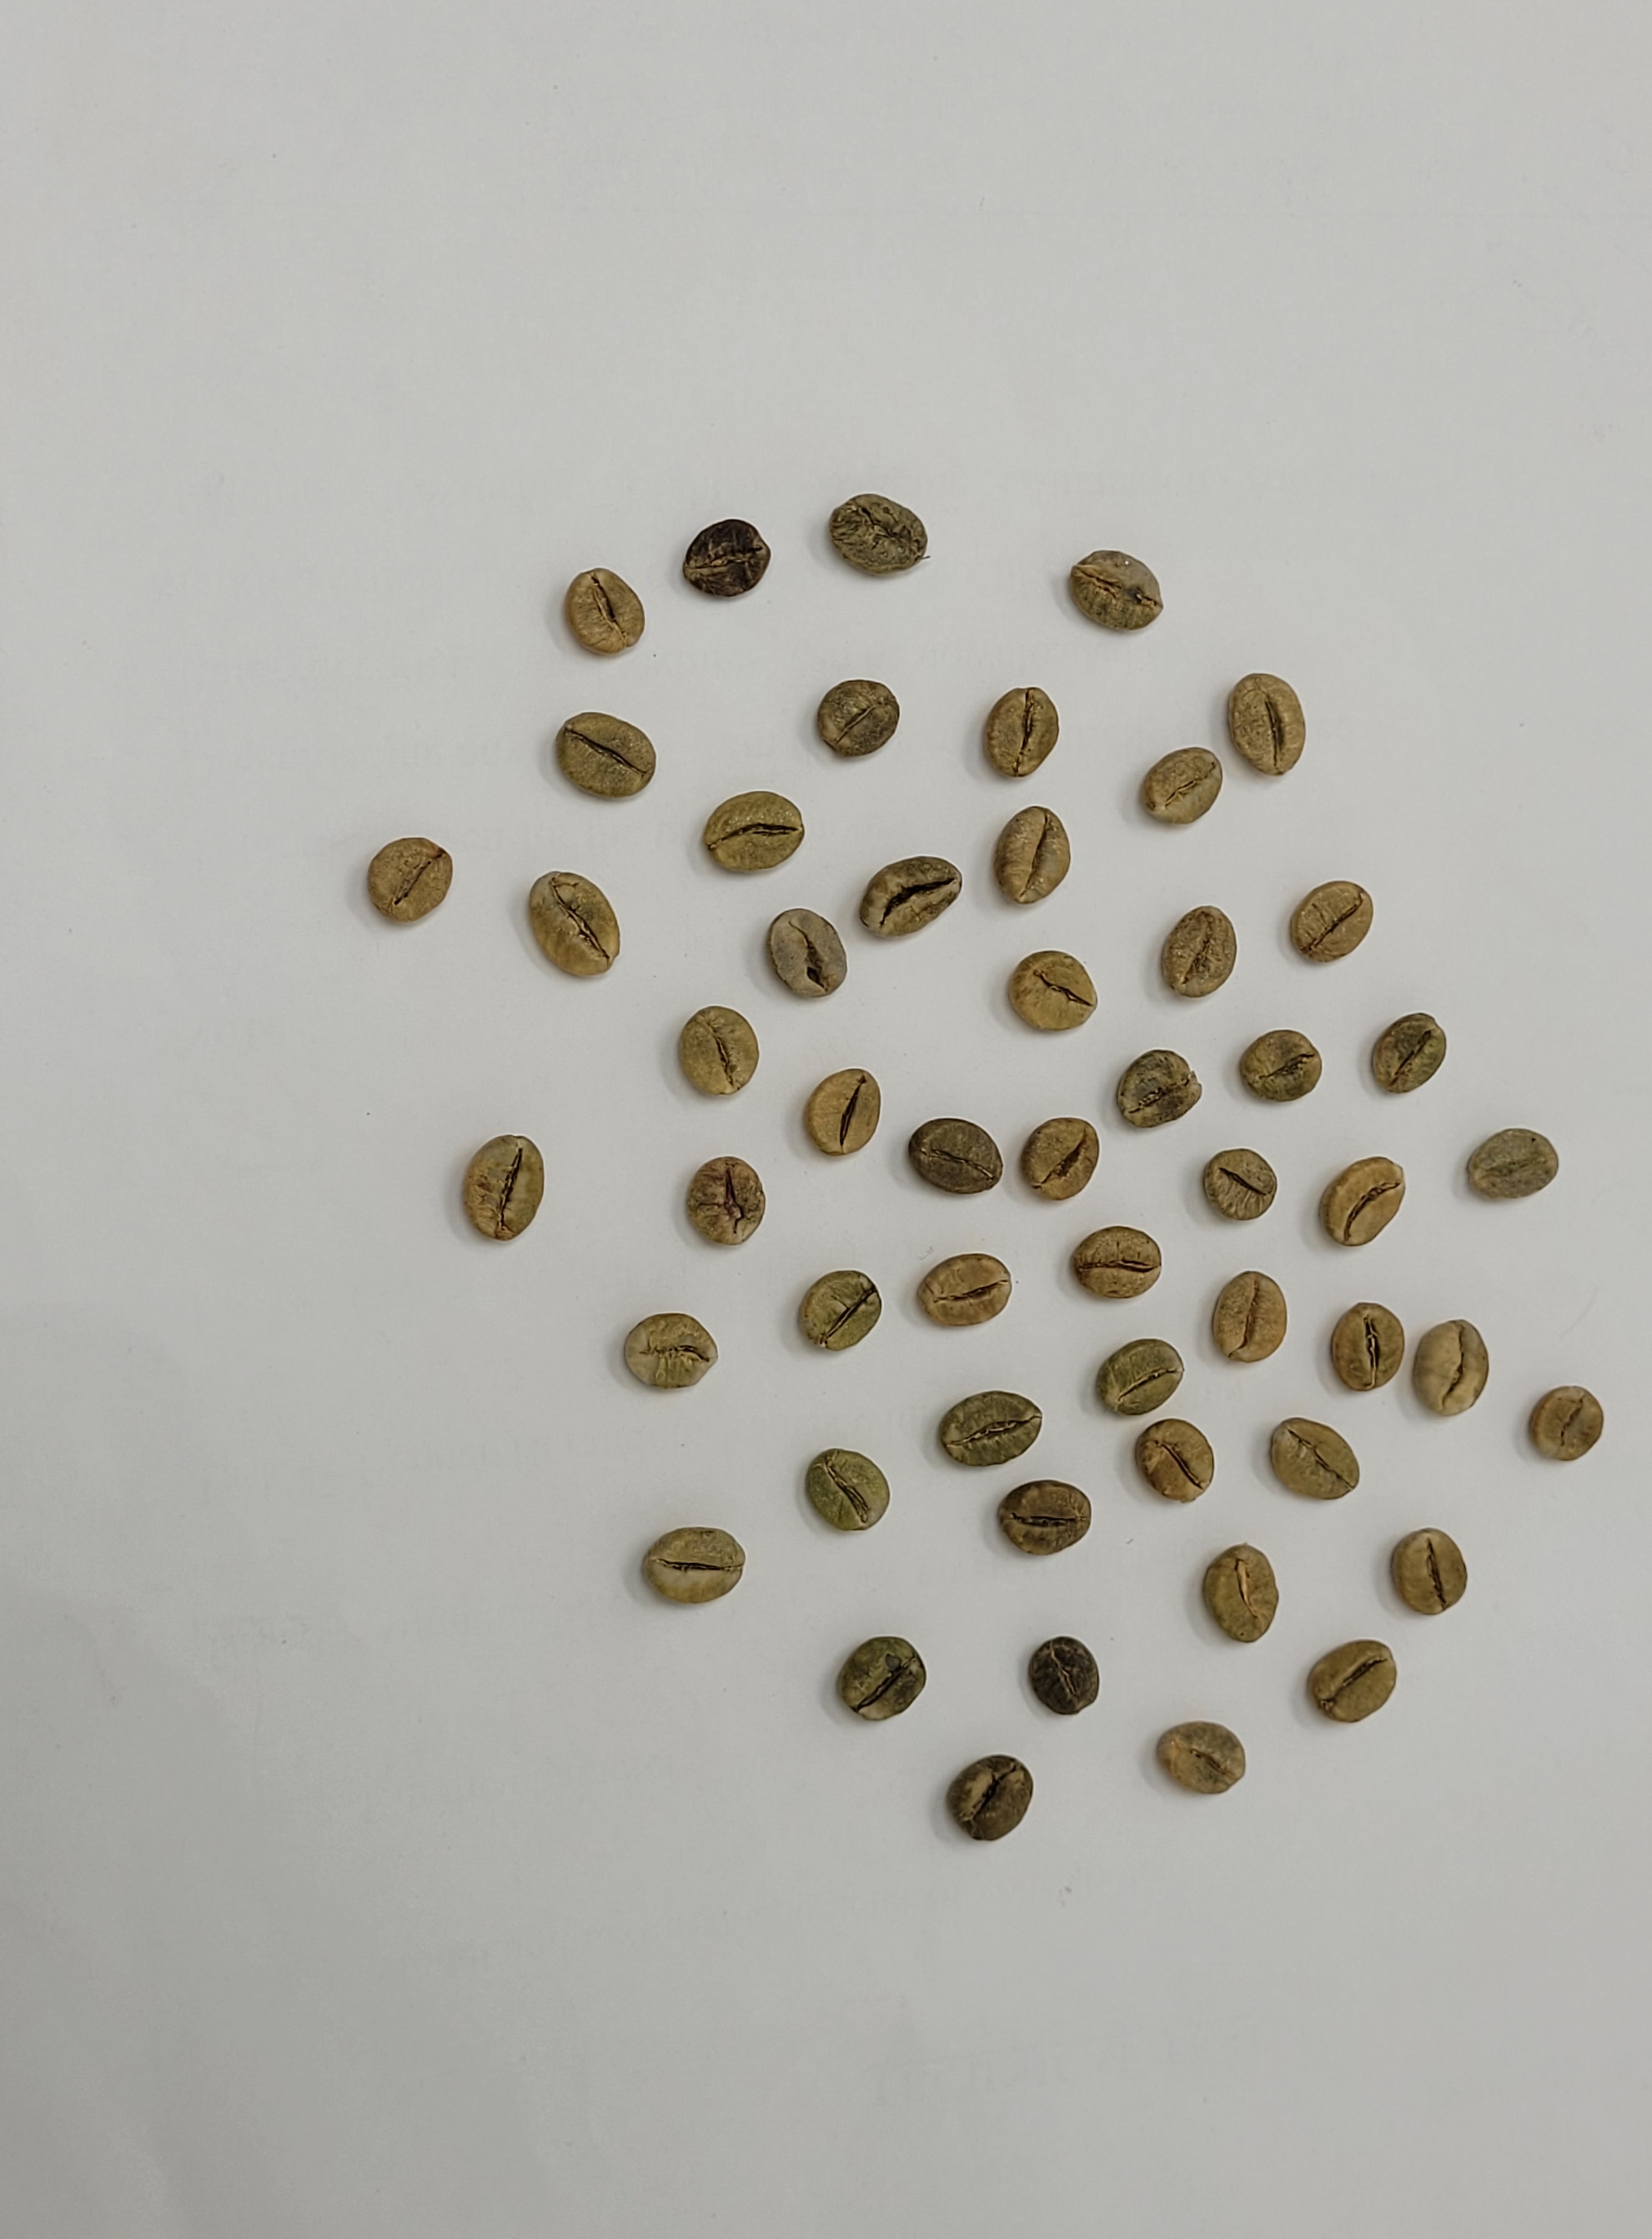
Coffee bean quality grade: AA